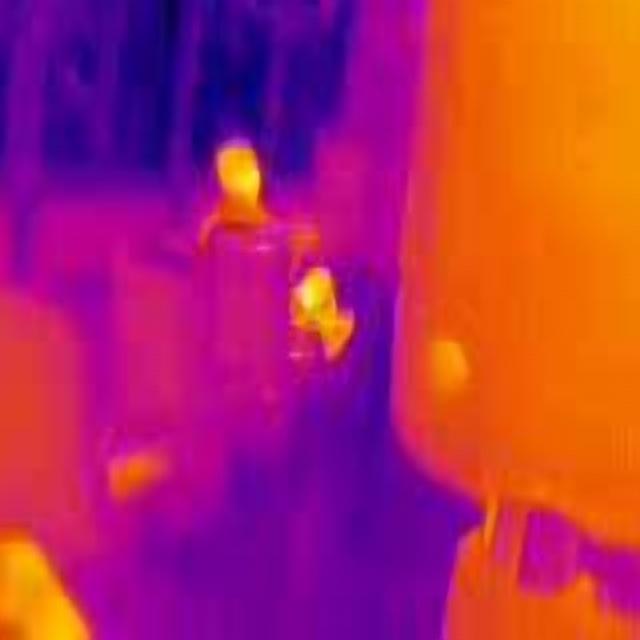
Detected objects:
label: person